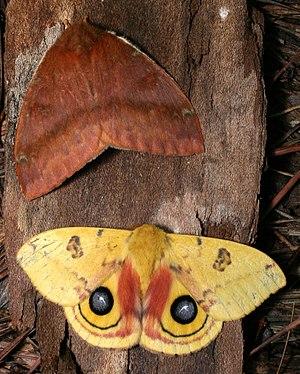
Automeris io est une espèce nord-américaine de lépidoptères nocturnes de la famille des Saturniidae. On le retrouve dans des milieux secs et sablonneux avec des boisés à prédominance de conifères. Cette espèce est attirée par la lumière.